Sky position (RA, Dec in degrees): 346.934, -0.7385
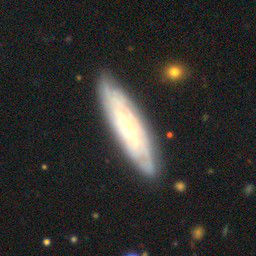
Galaxy morphology: Edge-on Galaxies without Bulge